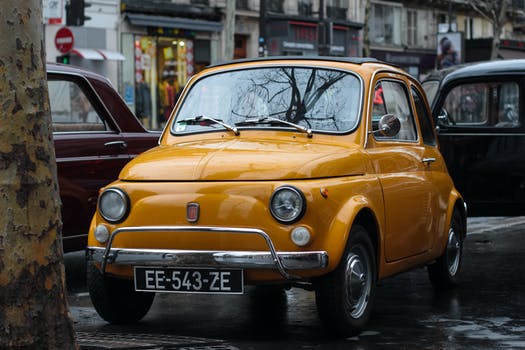
Label: No Watermark